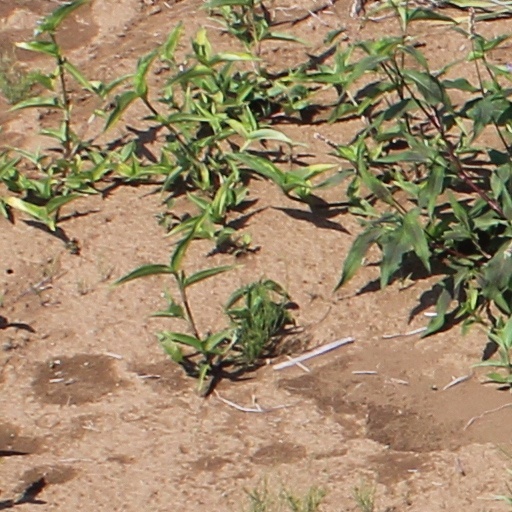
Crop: wheat